Upendra Tripathy

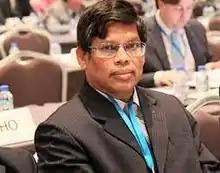

Shri Upendra Tripathy (born 5 October 1956) is a retired Indian Administrative Service (IAS) officer of Karnataka Cadre. He is the first Director General of the International Solar Alliance. Well known for receiving the prestigious Prime Minister’s Awards for Excellence in Public Administration in individual category, Tripathy received several other awards for his innovations and ideas during his career as a civil servant. He was the first and founding Director General of International Solar Alliance which the first treaty based International Organisation head-quartered in India. ISA is an alliance of 121 countries worldwide focusing on solar power utilisation, co-operation, and sustainable energy.